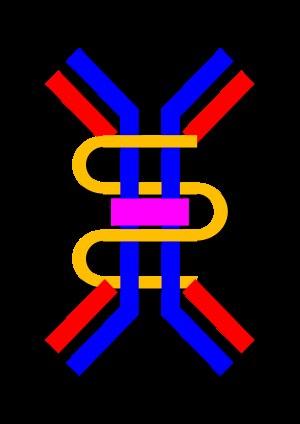
Les immunoglobulines A sont un isotype d'anticorps qui joue un rôle crucial dans la fonction immunitaire des muqueuses. La quantité d'IgA produite par le système immunitaire des muqueuses est supérieure à celle de tous les autres types d'anticorps combinés. En termes absolus, entre trois et cinq grammes sont sécrétés chaque jour dans la lumière intestinale. Cela représente jusqu'à 15% de la totalité des immunoglobulines produites dans le corps.